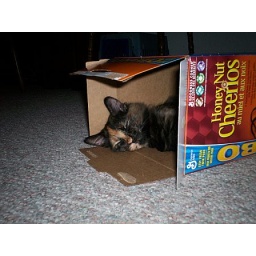
Here's one of the kittens at home sleeping in its favourite cereal box.